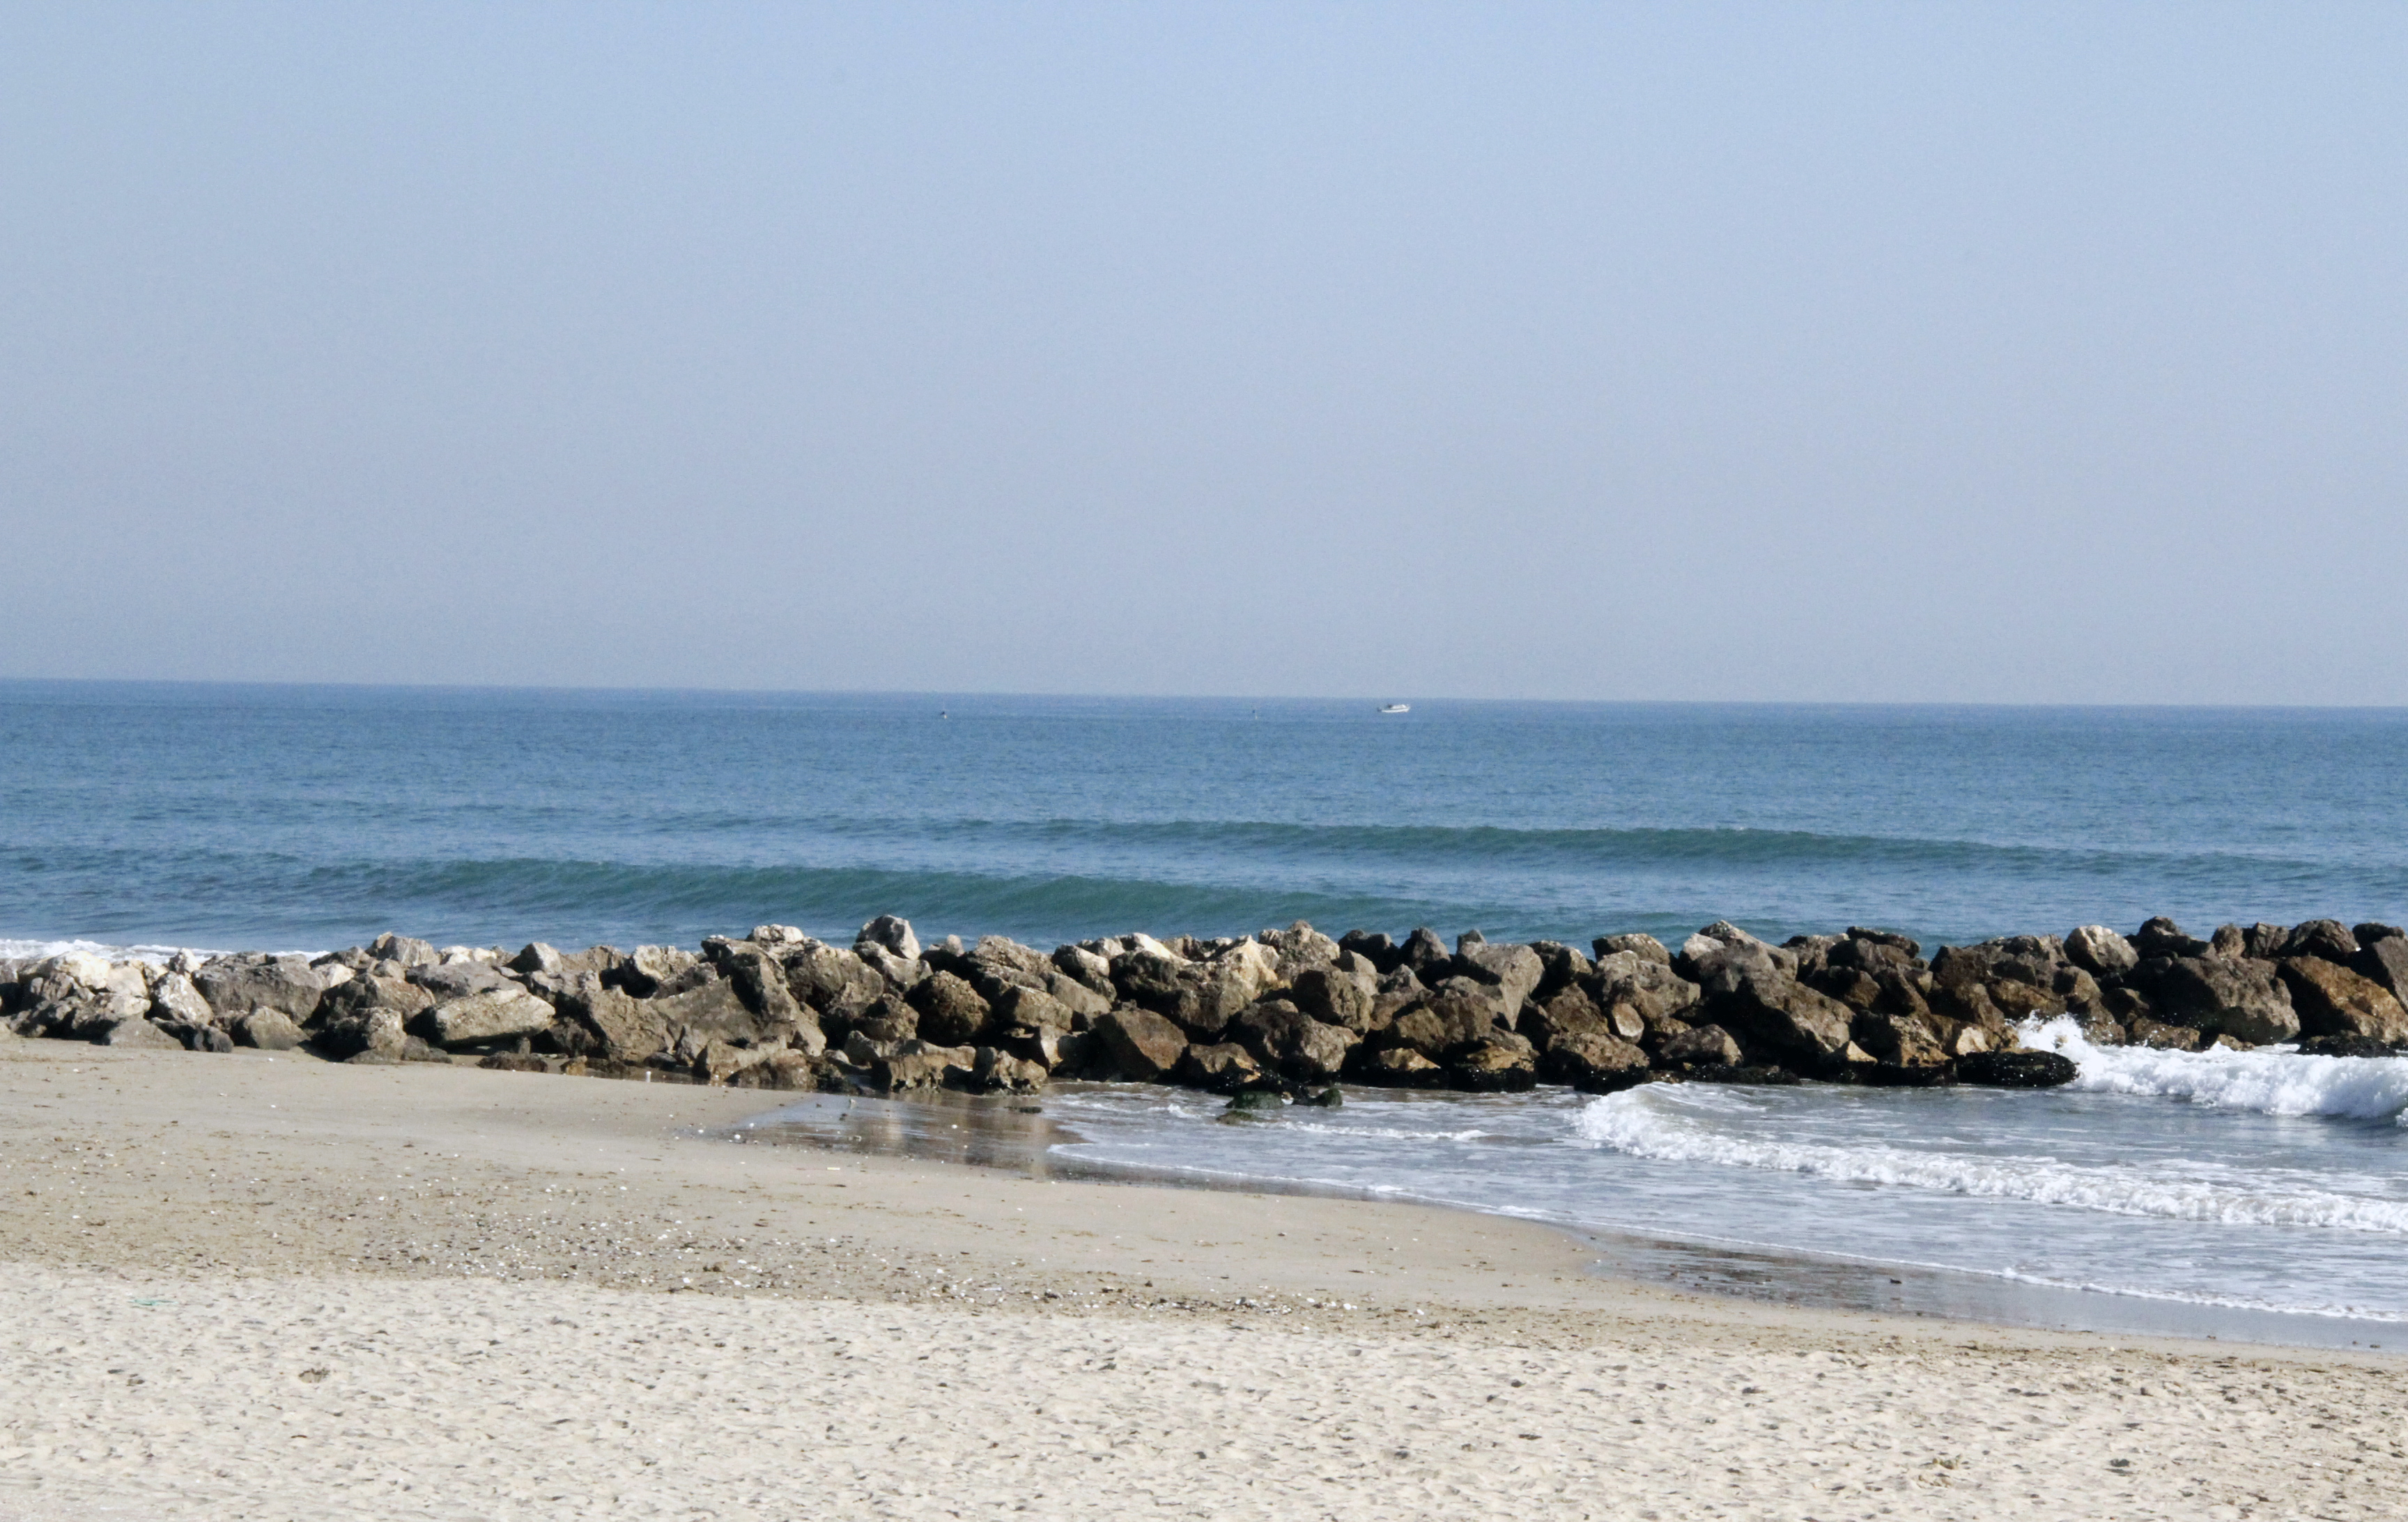
beach, sea, coast, sand, rock, ocean, horizon, shore, wave, vacation, france, europe, bay, body of water, strand, plage, zee, midi, languedocroussillon, mermditerrane, enrochements, middelandsezee, pisencochs, breakwater, cape, mudflat, wind wave